Church of the Jesuits, Valletta

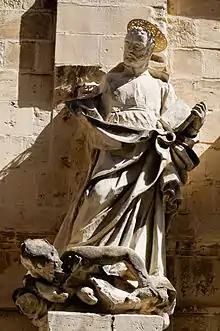
Statue of Saint Ignatius of Loyola located over the entrance to the old university building

The Jesuits were expelled from Malta by Grand Master Manuel Pinto da Fonseca in 1768, and the building became property of the Treasury of the Order of St. John. However, the church remained open and a conventual chaplain was chosen to take care of it. Studies at the college also continued, and the University of Malta was established in 1769 to take its place. The church was used for the University's degree conferment ceremonies until the 1960s, when the institution moved to a new campus at Tal-Qroqq in Msida. Masters and Doctoral graduation ceremonies are still held inside the church.